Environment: real
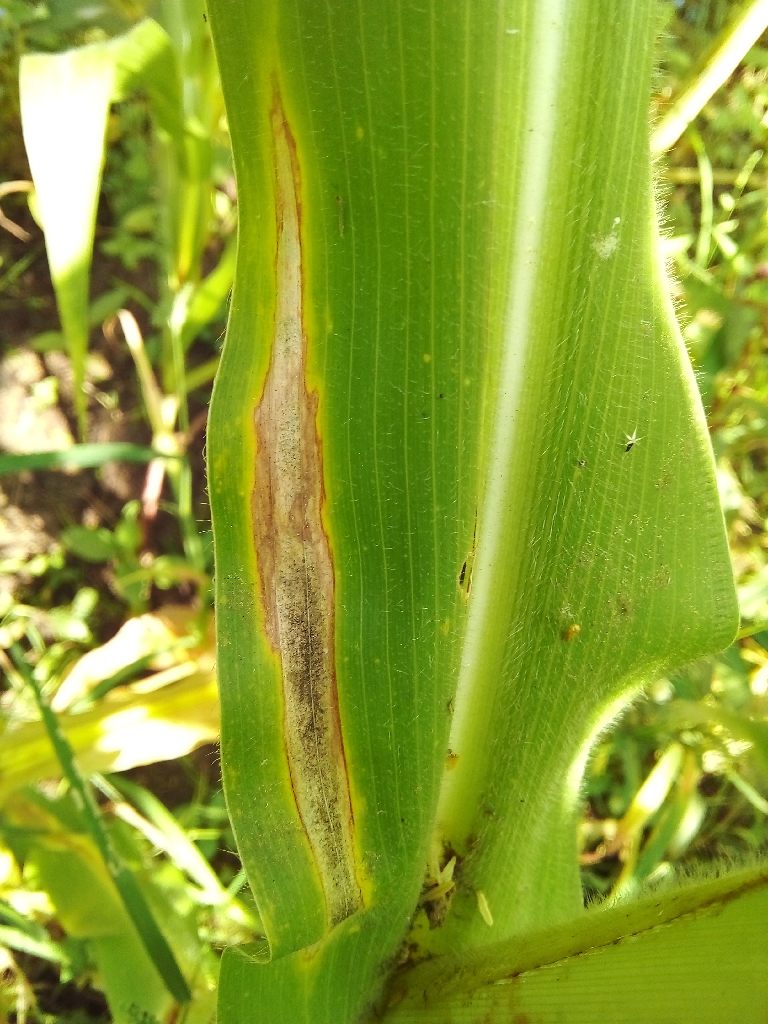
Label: northern_corn_leaf_blight